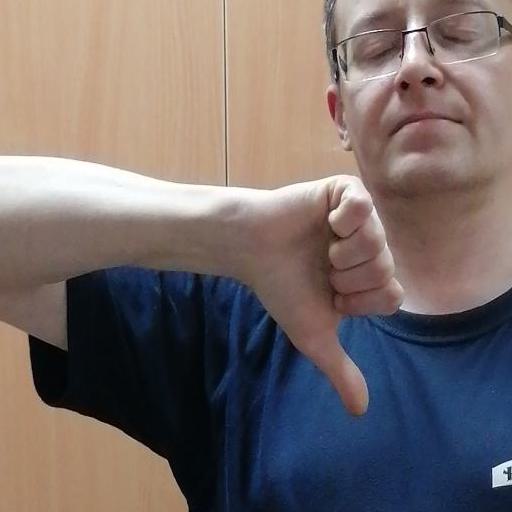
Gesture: dislike